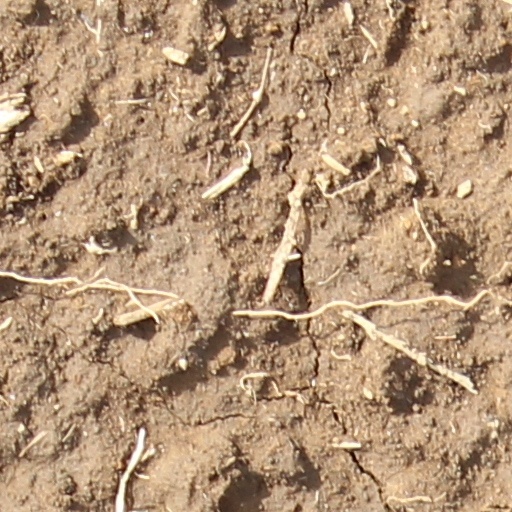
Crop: wheat